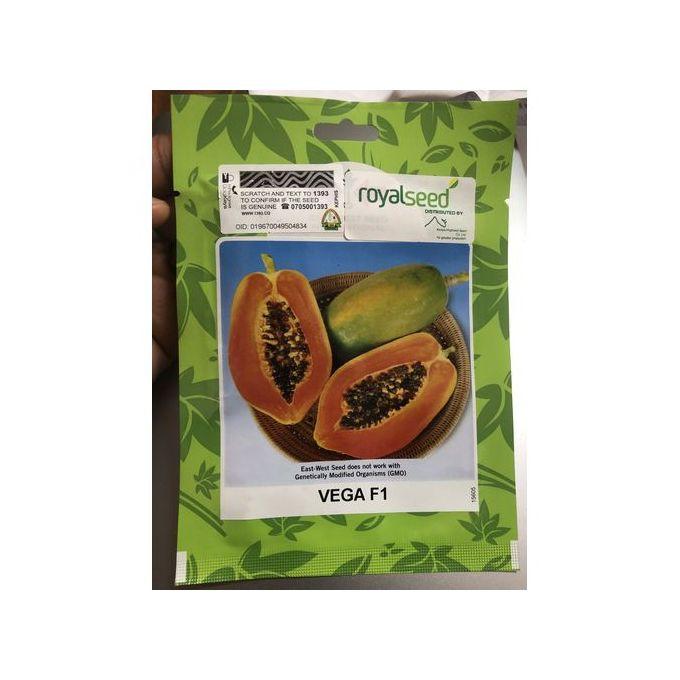
Mandhari nzuri ya kuvutia, inayopambwa kwa ardhi yenye udongo mzuri, huku eneo hilo likiwa limepita katikati na mto unaotiririsha maji katika eneo hilo lenye nyasi zenye kijani kibichi pamoja na ardhi na uoto wa asili.